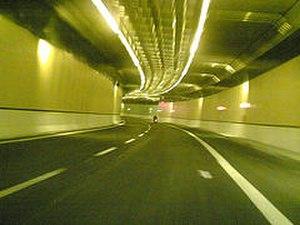
Le tunnel Giovanni XXIII est un tunnel routier de Rome, en Italie, qui fait partie de la route Tangenziale Est.